Beth Ditto

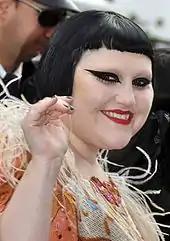
Ditto at the 2010 Cannes Film Festival

In 2007–2008, Ditto contributed a fortnightly advice column on body image to "The Guardian" newspaper entitled 'What would Beth Ditto do?'.